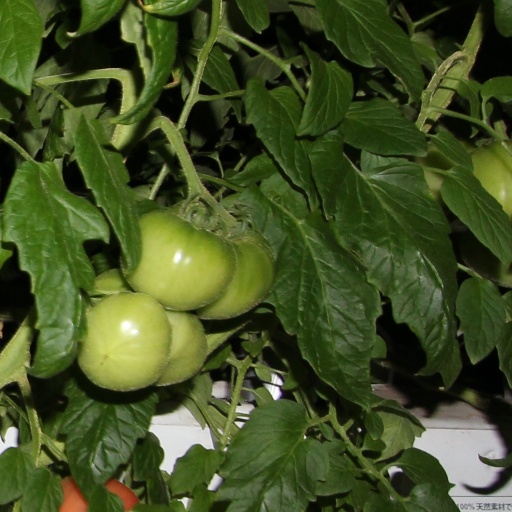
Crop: tomato